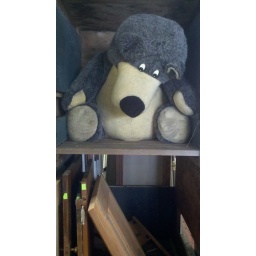
Giant bear in door heaven